Jinan incident

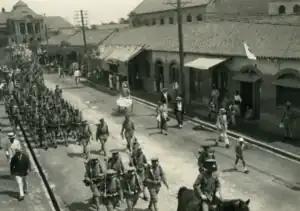
Japanese troops in the commercial district, July 1927. Jinan's railway station can be seen in the background.

When the NRA forced back the Beiyang government-aligned "National Pacification Army" warlord coalition to Shandong province in May–June 1927, the Japanese, who considered the province within their sphere of influence, deployed four-thousand troops of the Kwantung Army to the cities of Qingdao and Jinan in what they called the , ostensibly to protect Japanese civilians in anticipation of an NRA advance. NRA commander Chiang Kai-shek wanted to keep his troops away from Jinan, avoiding what he viewed as a useless and potentially costly clash with the Japanese. Similarly, Japanese prime minister Baron Tanaka Giichi knew that the deployment of troops could result in a conflict with the Chinese, which, rather than protecting Japanese citizens and economic interests, could further endanger them. As it happened, in an attempt to resolve the split between the Wuhan and Nanjing factions of the KMT, Chiang was forced to resign from his post of commander of the NRA and halt the Northern Expedition in August 1927, avoiding conflict. With the threat of the NRA advance gone, the Japanese withdrew their troops from Jinan in September 1927.